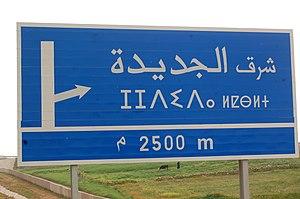
L'autoroute A1, autoroute de l'Atlantique ou autoroute Rabat – Safi est une autoroute marocaine qui relie Rabat à Casablanca et à Safi ; elle fait partie de l’autoroute Transmaghrébine.